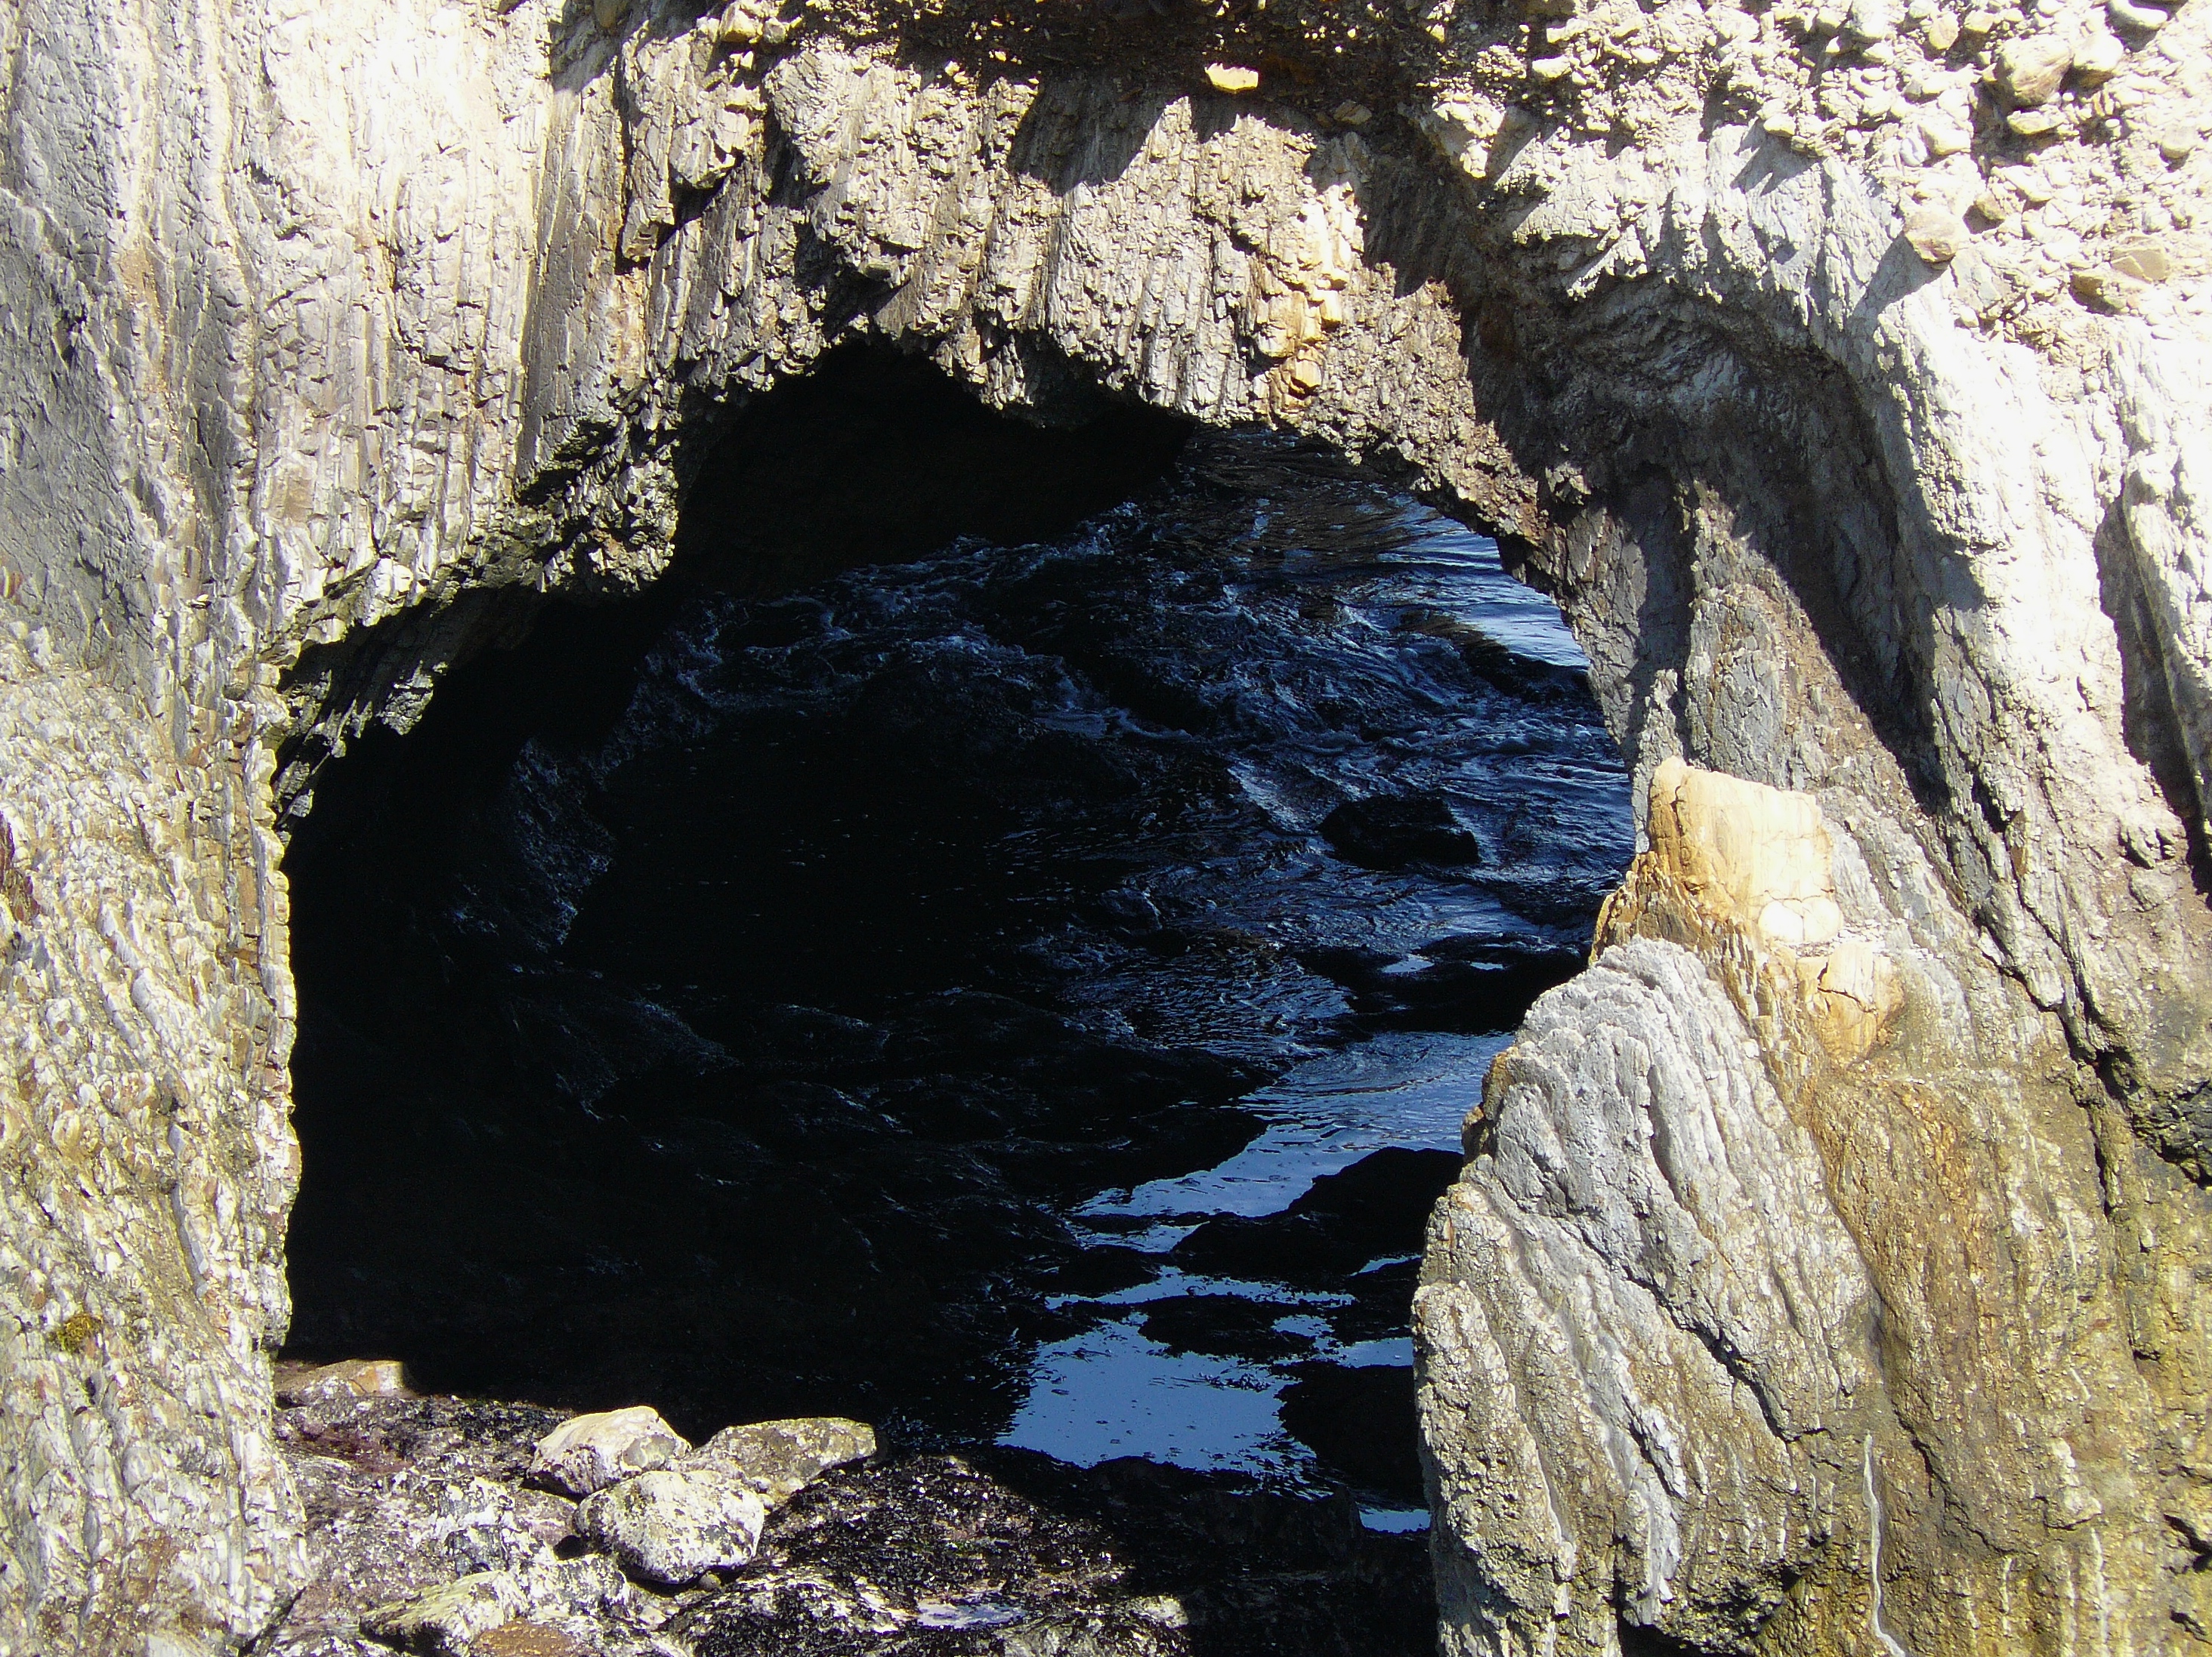
rock, formation, cliff, cave, canyon, terrain, geology, californiastateparks, miguelitoshale, sceniccentralcoast, montanadeorostatepark, mycoastalcalifornia, wadi, landform, natural arch, sea cave, geographical feature, pit cave